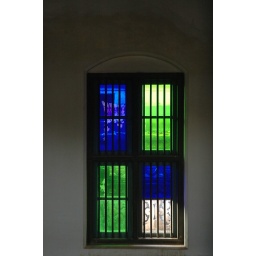
colour window in chettinad house